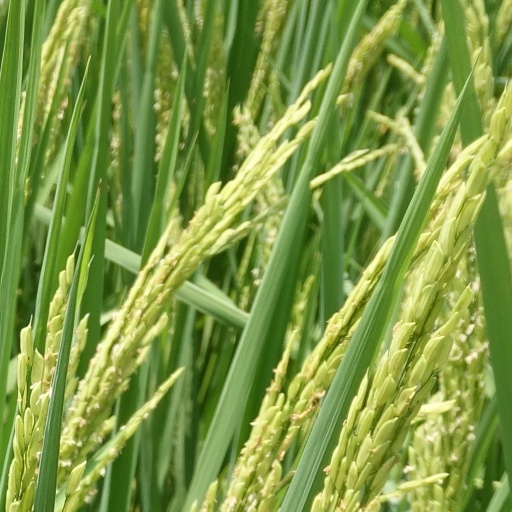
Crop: rice